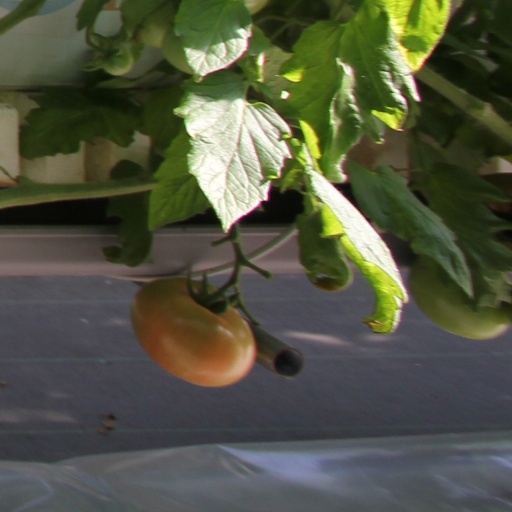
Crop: tomato